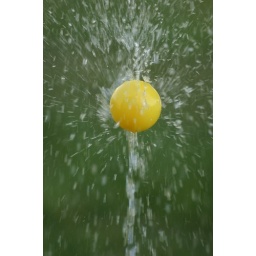
This ball stays suspended in the water stream despite all laws of common sense.